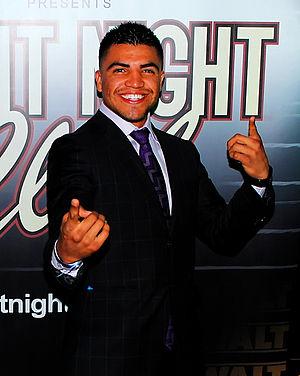
Dancing with the Stars est une émission de télé-réalité centrée sur la danse et diffusée depuis 2005 sur ABC aux États-Unis et sur CTV ou CTV Two au Canada. L'émission est adaptée d'un format britannique, Strictly Come Dancing.
Victor Ortiz est un boxeur mexicano-américain né le 31 janvier 1987 à Garden City, Kansas. Il est aussi acteur.